History of the Philippines

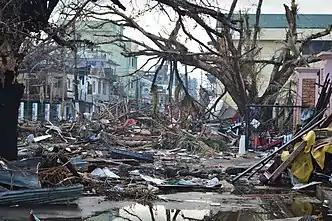
Aftermath of Typhoon Haiyan in Tacloban, Leyte

Marcos officially lifted martial law on January 17, 1981. However, he retained much of the government's power for arrest and detention. Corruption and nepotism as well as civil unrest contributed to a serious decline in economic growth and development under Marcos, whose own health faced obstacles due to lupus. The political opposition boycotted the 1981 presidential elections, which pitted Marcos against retired general Alejo Santos, in protest over his control over the results. Marcos won by a margin of over 16 million votes, allowing him to have another six-year term under the new Constitution that his administration crafted. Finance Minister Cesar Virata was eventually appointed to succeed Marcos as Prime Minister.